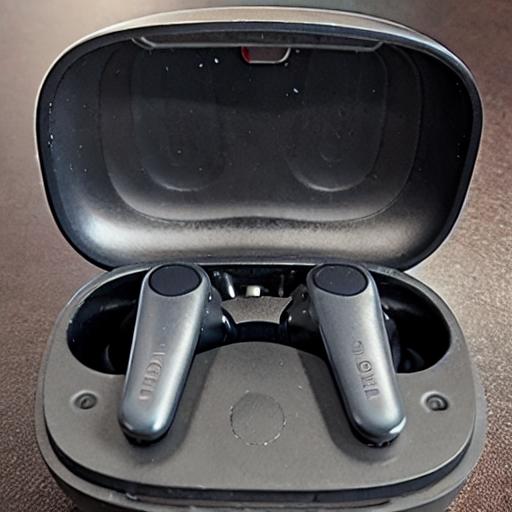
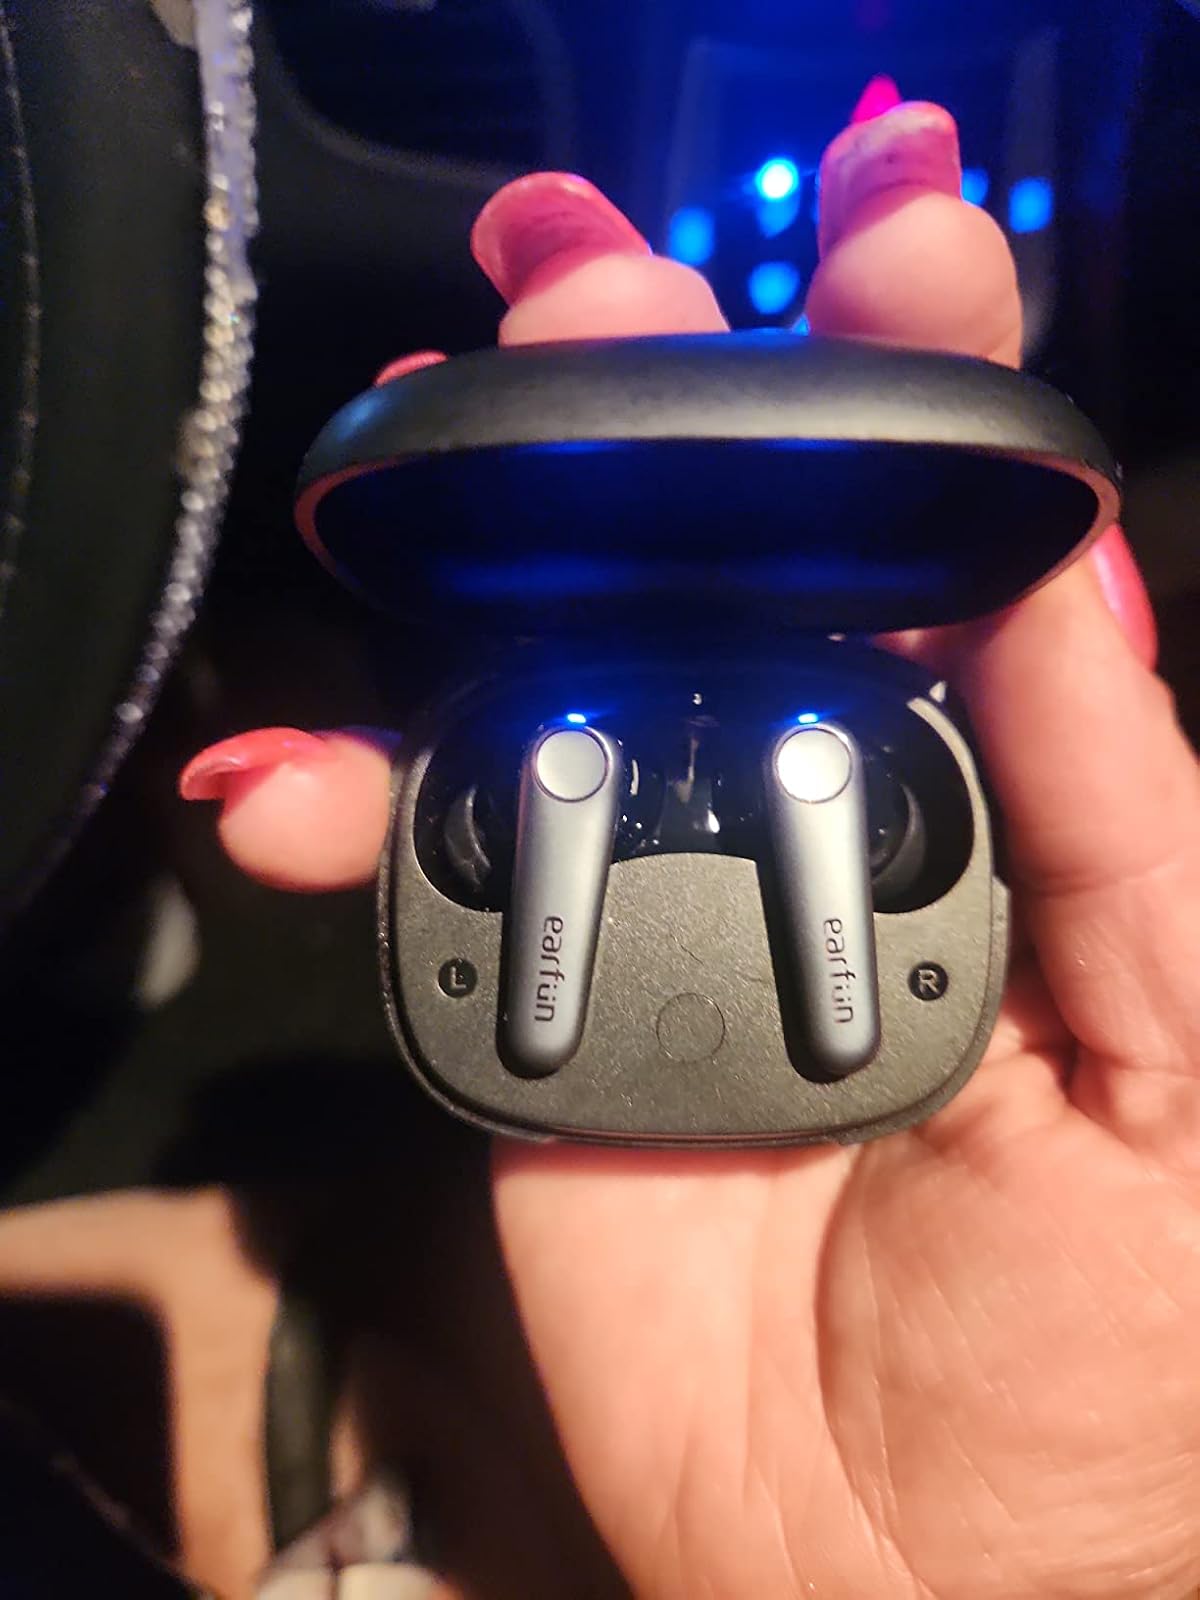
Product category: earbuds
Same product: no